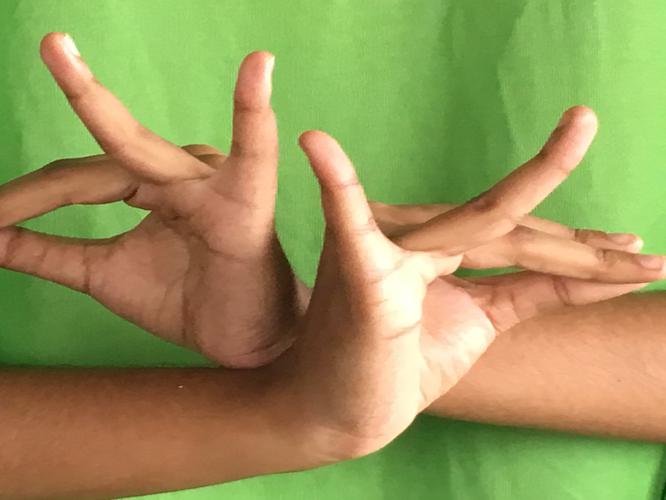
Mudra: Katakavardhana
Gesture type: double_hand